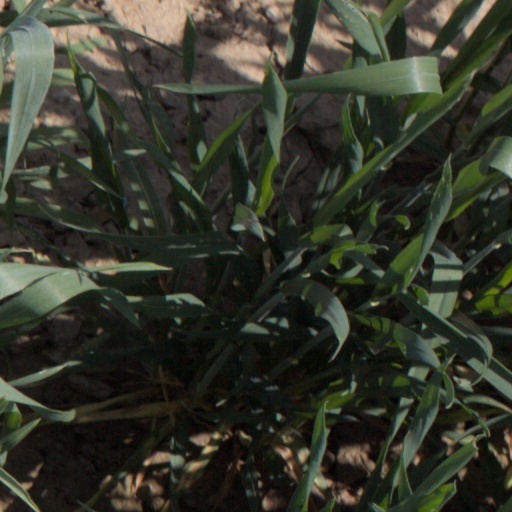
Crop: wheat